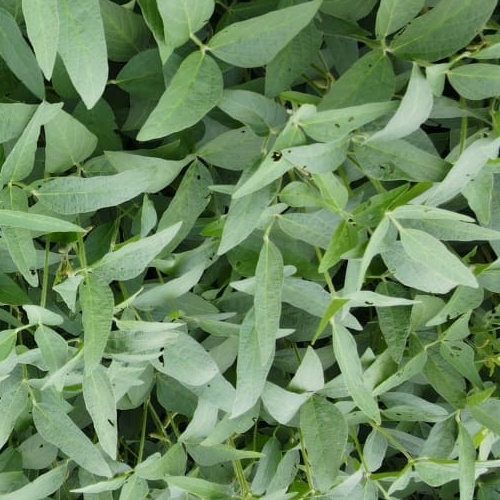
Label: Diabrotica_speciosa